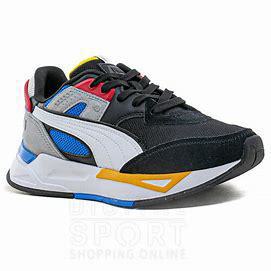
Brand: Puma
Model: Mirage Sport